James O. Berger

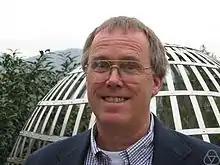
Berger at the Oberwolfach Research Institute for Mathematics in 2005

James Orvis Berger (born April 6, 1950, in Minneapolis, Minnesota) is an American statistician best known for his work on Bayesian statistics and decision theory. He won the COPSS Presidents' Award, one of the two highest awards in statistics, in 1985 at the age of 35. He received a Ph.D. in mathematics from Cornell University in 1974. He was a faculty member in the Department of Statistics at Purdue University until 1997, at which time he moved to the Institute of Statistics and Decision Sciences (now the Department of Statistical Science) at Duke University, where he is currently the Arts and Sciences Professor of Statistics. He was also director of the Statistical and Applied Mathematical Sciences Institute from 2002 to 2010, and has been a visiting professor at the University of Chicago since 2011.